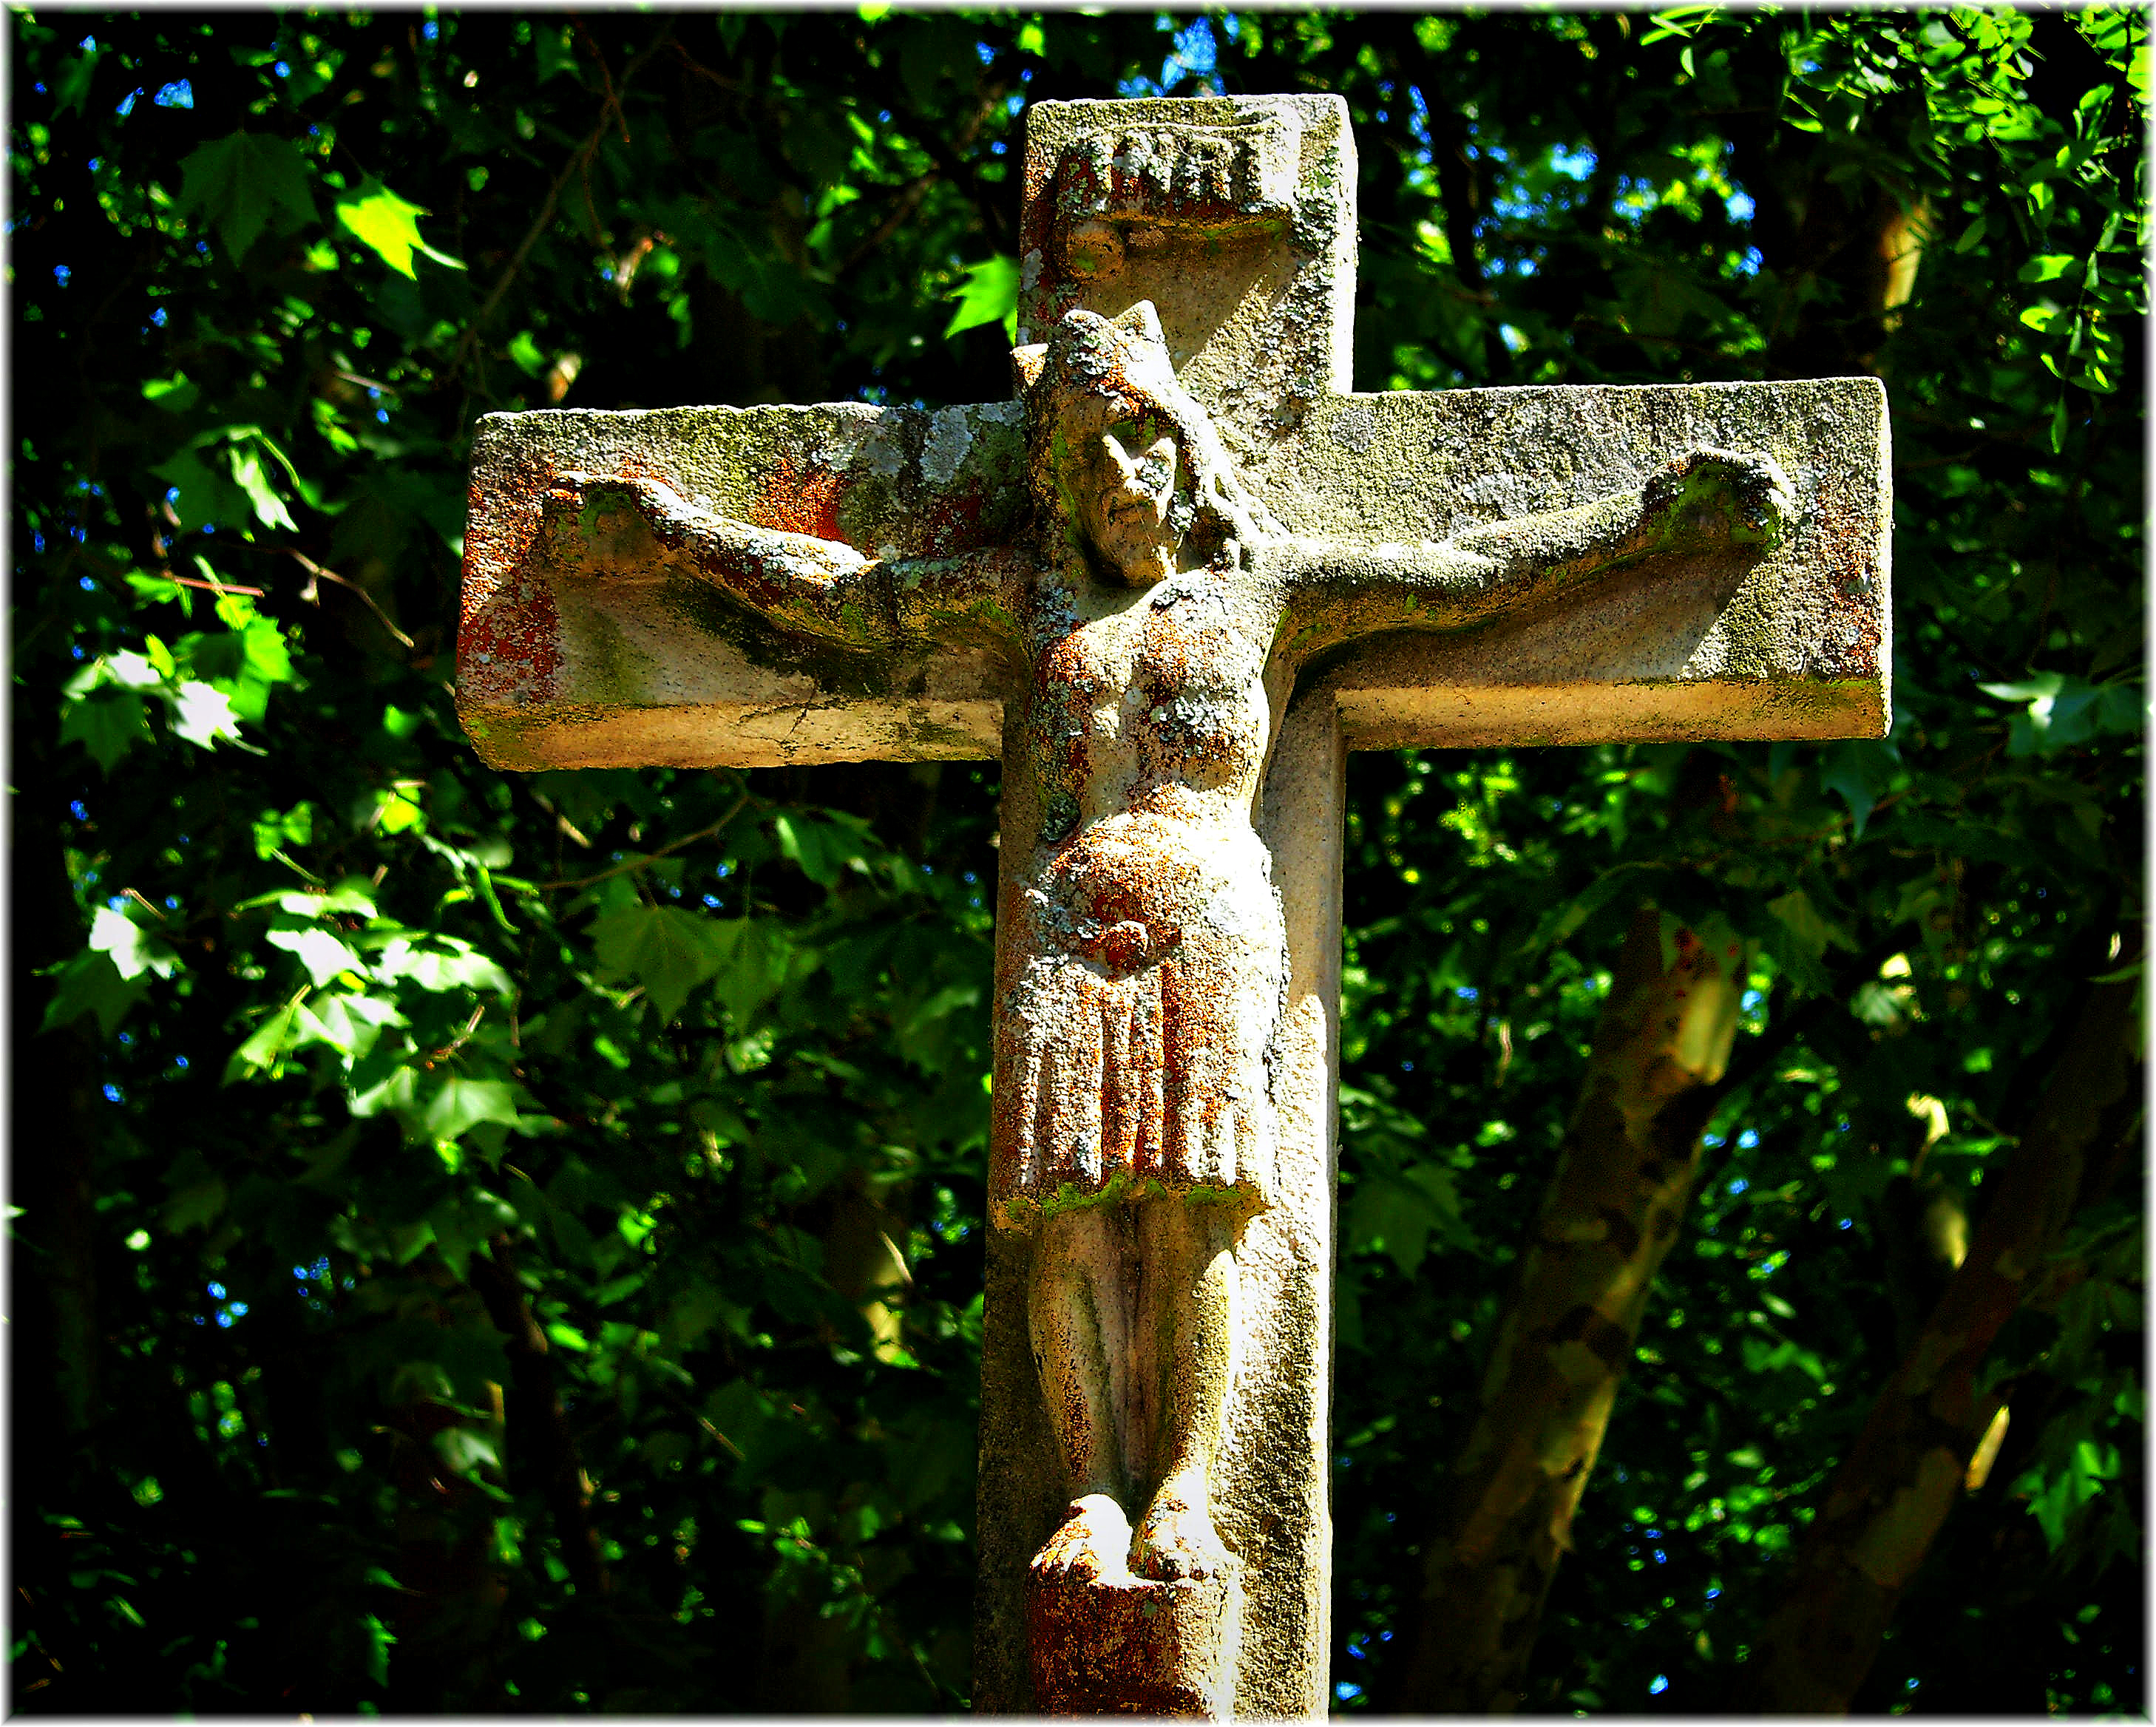
symbol, cross, art